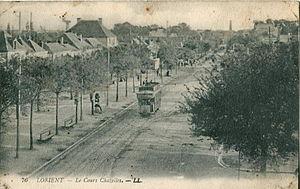
Carte postale ancienne éditée par LL, n°76
Le réseau de tramway de Lorient est un ancien réseau de tramway urbain desservant la ville de Lorient, dans le Morbihan, et suburbain, grâce à deux branches s'étendant vers Guidel à l'ouest et Hennebont à l'est. Il a fonctionné de 1901 à 1937.